Harry Blyth

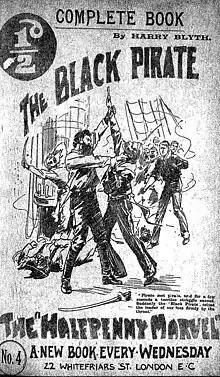
Cover of the Black Pirate, 1893

While reading for his examination at Durham University, Blyth wrote his first published story, "A London Engagement", a tale in imitation of Edgar Allan Poe. He contributed to a London periodical called "The Million"; and wrote regularly for the Irish comic paper, "Blarney". He entered medical school in London in October 1871 and excelled in subjects such as chemistry and physiology, but his growing passion for writing soon eclipsed his medical ambitions. He began to skip lectures in favour of writing articles for various periodicals.